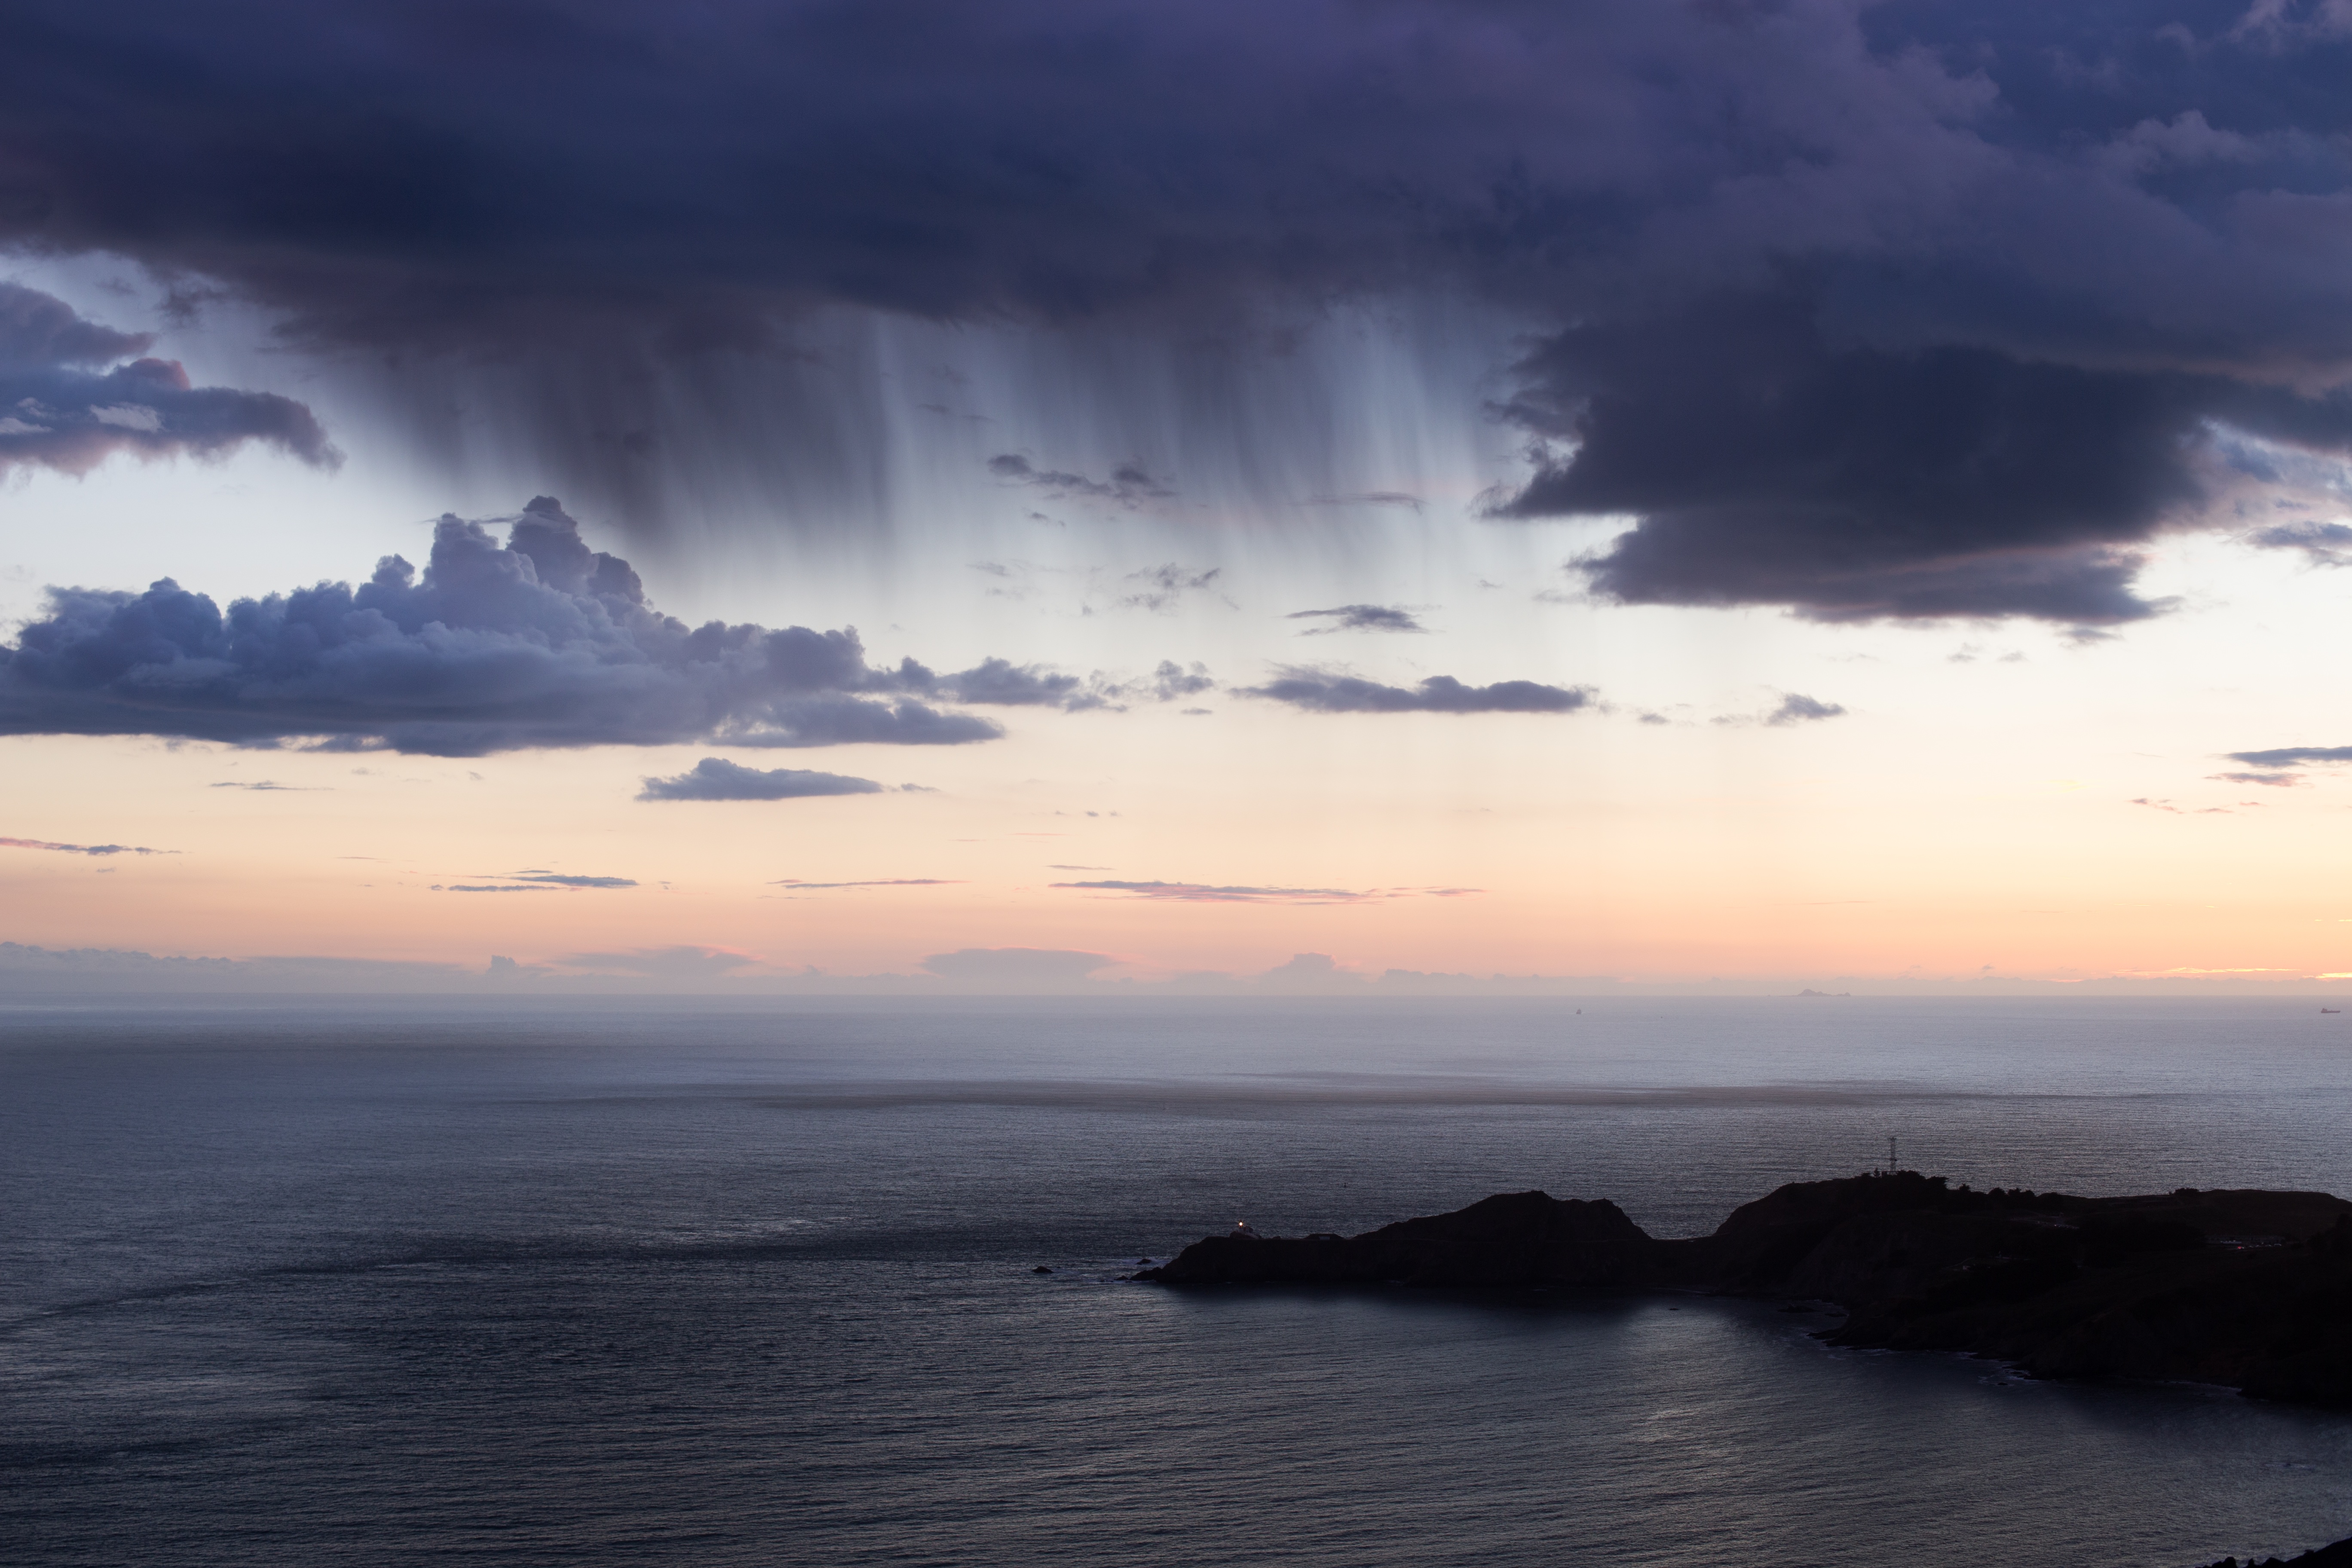
sea, coast, ocean, horizon, cloud, sky, sunrise, sunset, morning, wave, dawn, atmosphere, dusk, evening, weather, storm, loch, atmospheric phenomenon, wind wave